Métis buffalo hunting

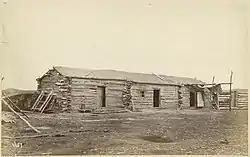
Building at the Wood Mountain, Saskatchewan Métis hivernant settlement in 1874

Converting the buffalo into bags of pemmican the Métis would bring them north to trade at the North West Company posts. After the North West Company was absorbed by the Hudson's Bay Company most of the pemmican was sold to the Hudson's Bay Company at Red River.